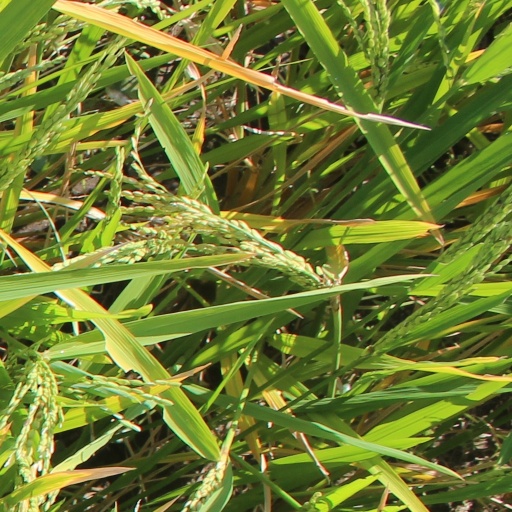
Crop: rice